Michael Murphy (VC)

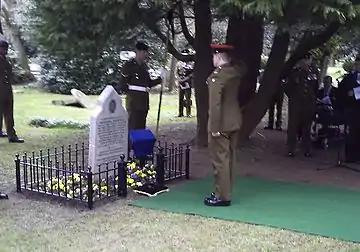
Trooper James Howell presents the Victoria Cross at the grave of his great great great grandfather, Michael Murphy, on the 150th anniversary - 15 April 2008

The 150th anniversary of Murphy's VC occurred on 15 April 2008, and was commemorated at his grave in Darlington by the RLC, with the Mayor of Darlington, numerous family members and the British Legion present.